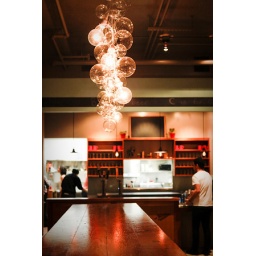
Chandeliers handmade from glass balls hang above the communal table.